The Contours

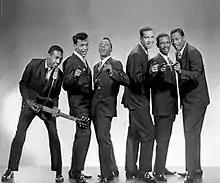
The Contours. From left to right: Huey Davis (guitarist), Hubert Johnson, Billy Gordon, Billy Hoggs, Joe Billingslea, and Sylvester Potts.

The Contours are an American rhythm and blues vocal group. They recorded for Motown Records. They are known for their 1962 hit single "Do You Love Me", which sold over 1 million copies and became a major hit again in 1988.